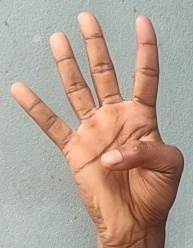
ASL sign: 4